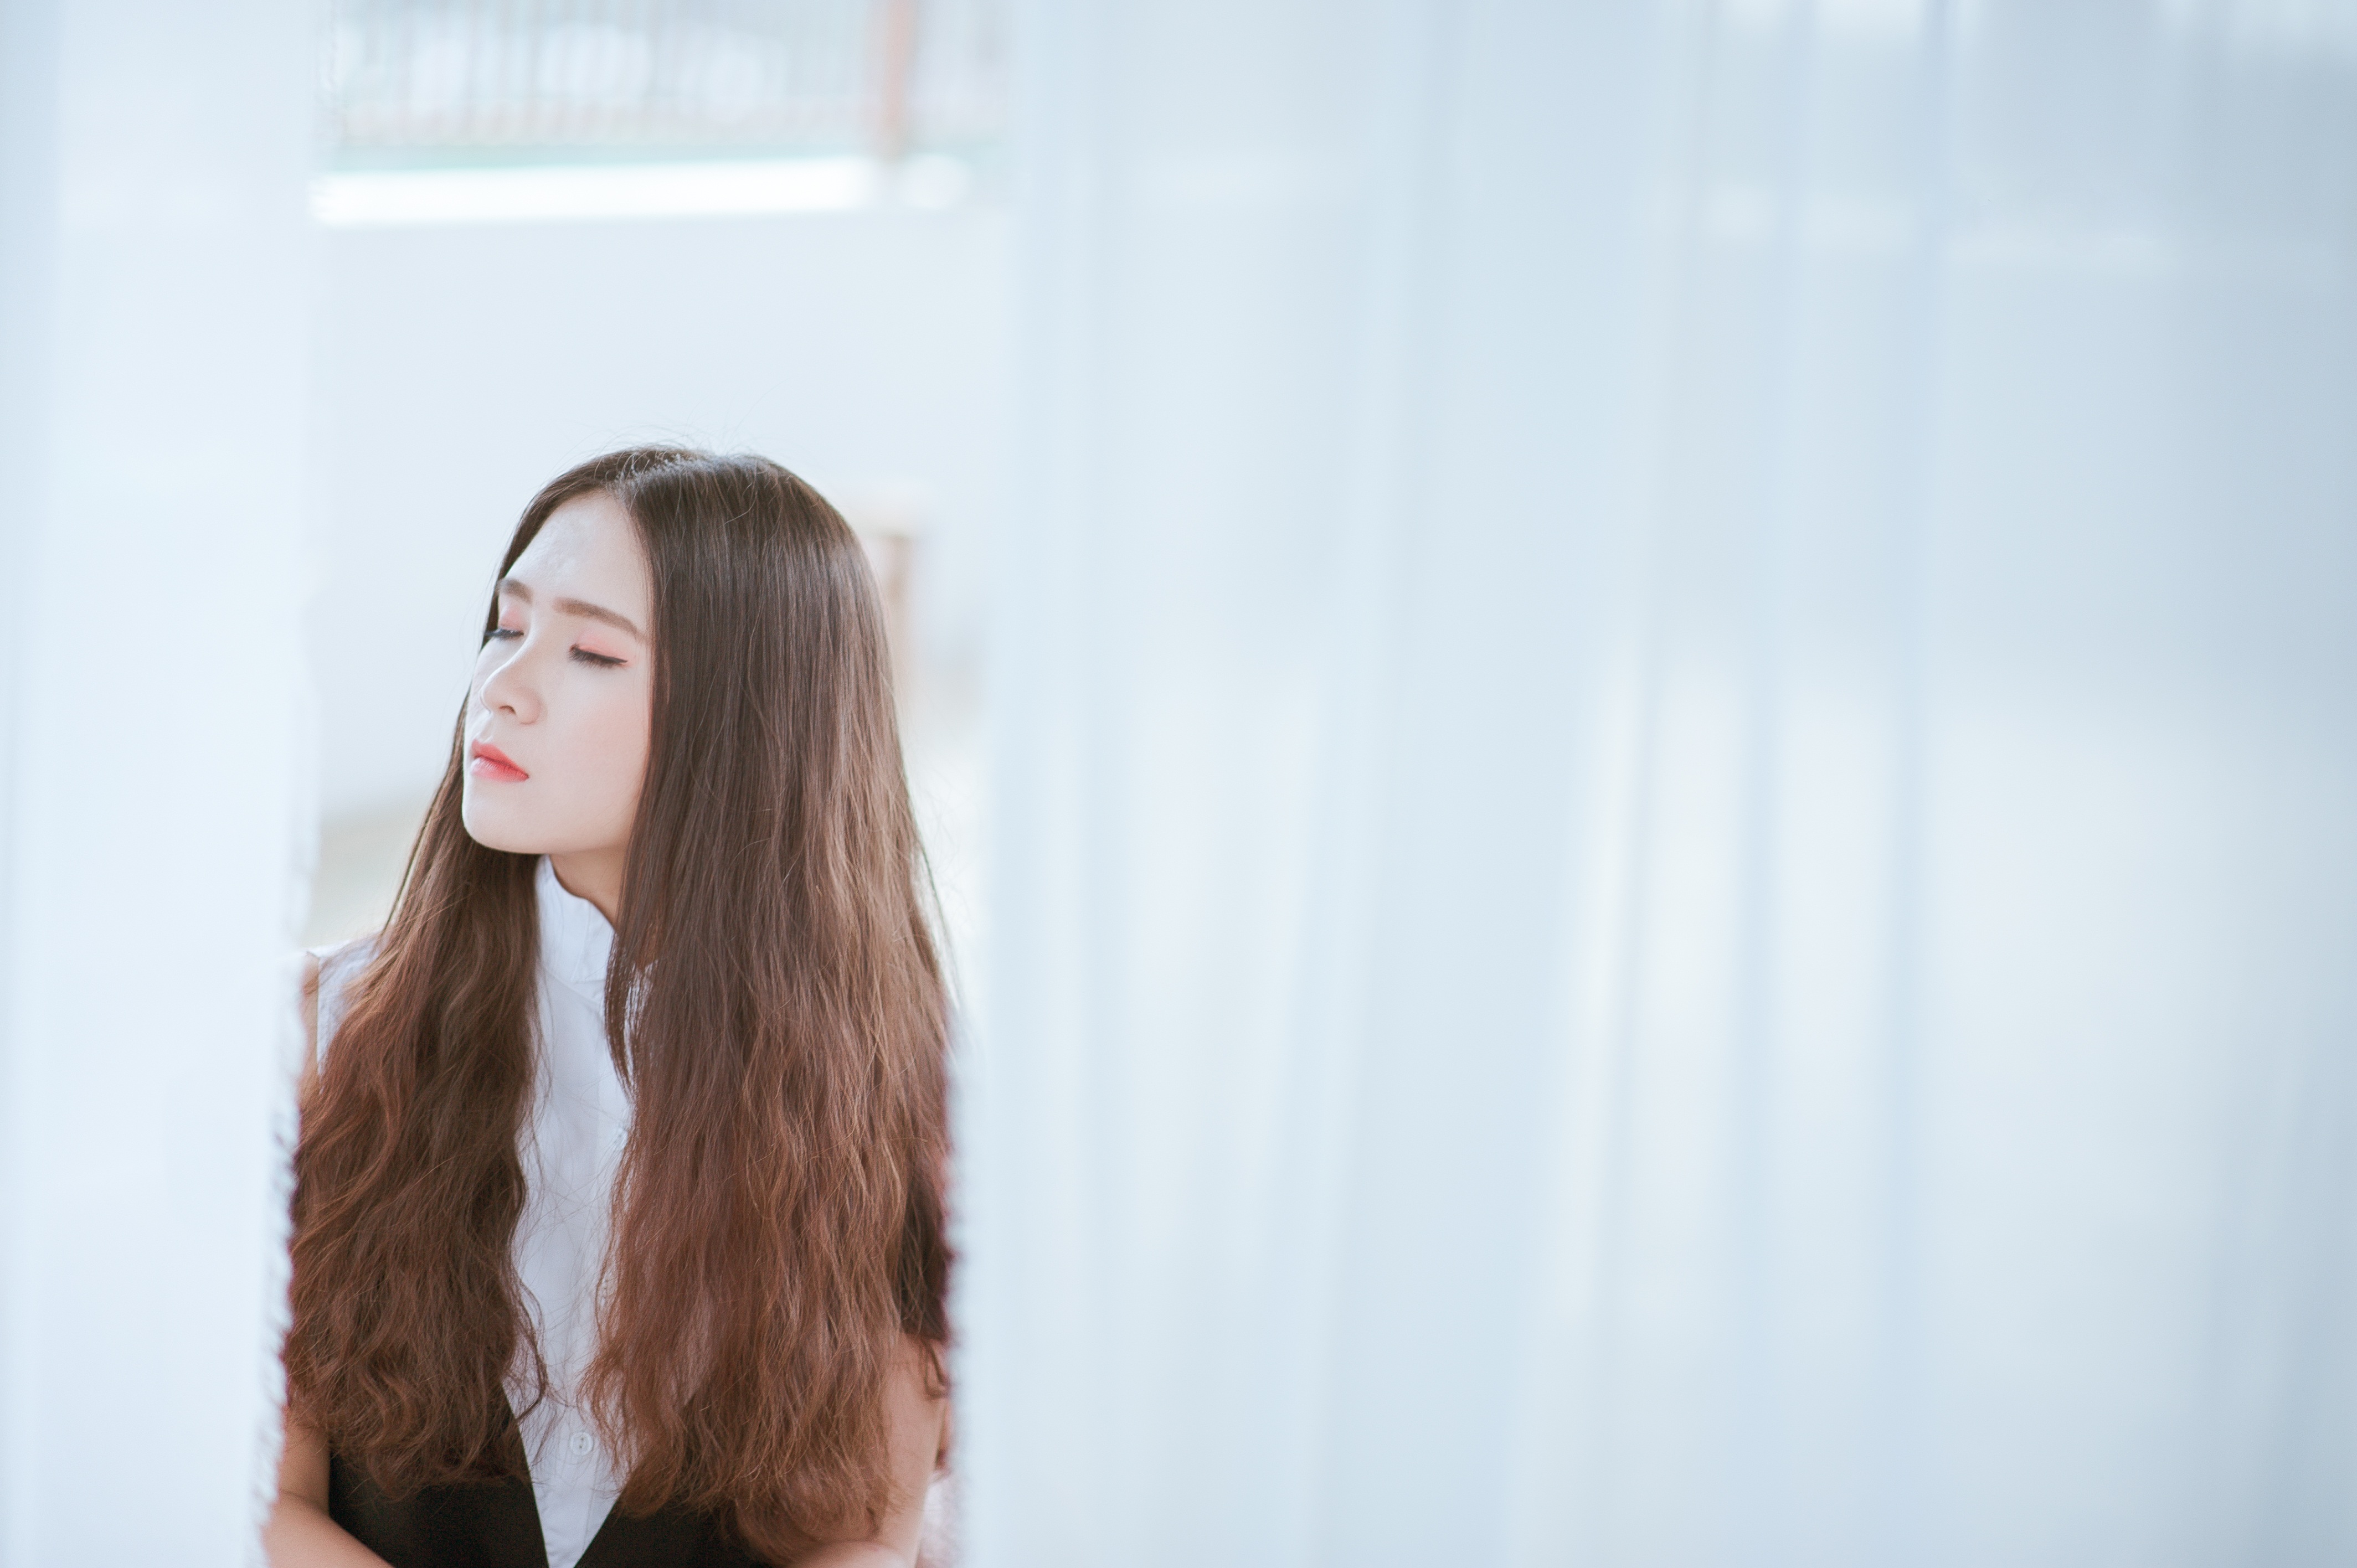
nature, person, people, sky, girl, woman, hair, field, photography, sunlight, morning, cute, summer, female, portrait, model, young, youth, natural, human, fashion, lady, lifestyle, healthy, fitness, hairstyle, smiling, smile, teenager, long hair, caucasian, posing, outdoors, long, face, women, skin, pose, beauty, sexy, style, blond, pretty, fit, shape, beautiful women, attractive, elegance, adult, glamour, photo shoot, brown hair, portrait photography